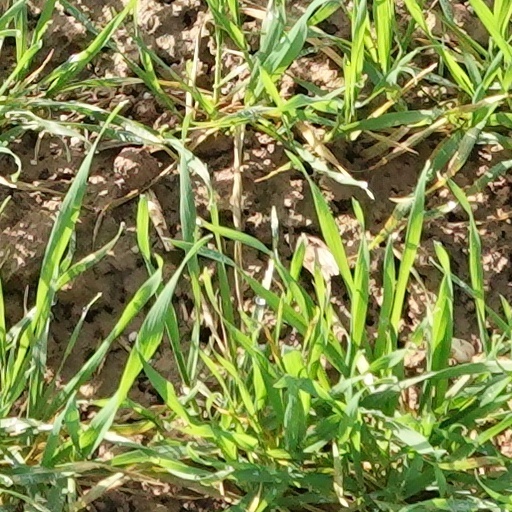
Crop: wheat